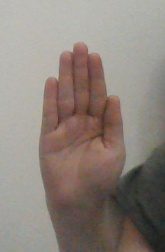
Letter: seen